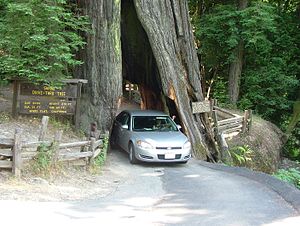
Avenue of the Giants / Drive Thru Tree
Shrine Drive Thru ved Myer's Flat
Avenue of the Giants eller California State Route 254 er en vejstrækning i Humboldt County i det nordlige Californien. Vejen går gennem Humboldt Redwoods Statepark, cirka 80 km syd for byen Eureka.